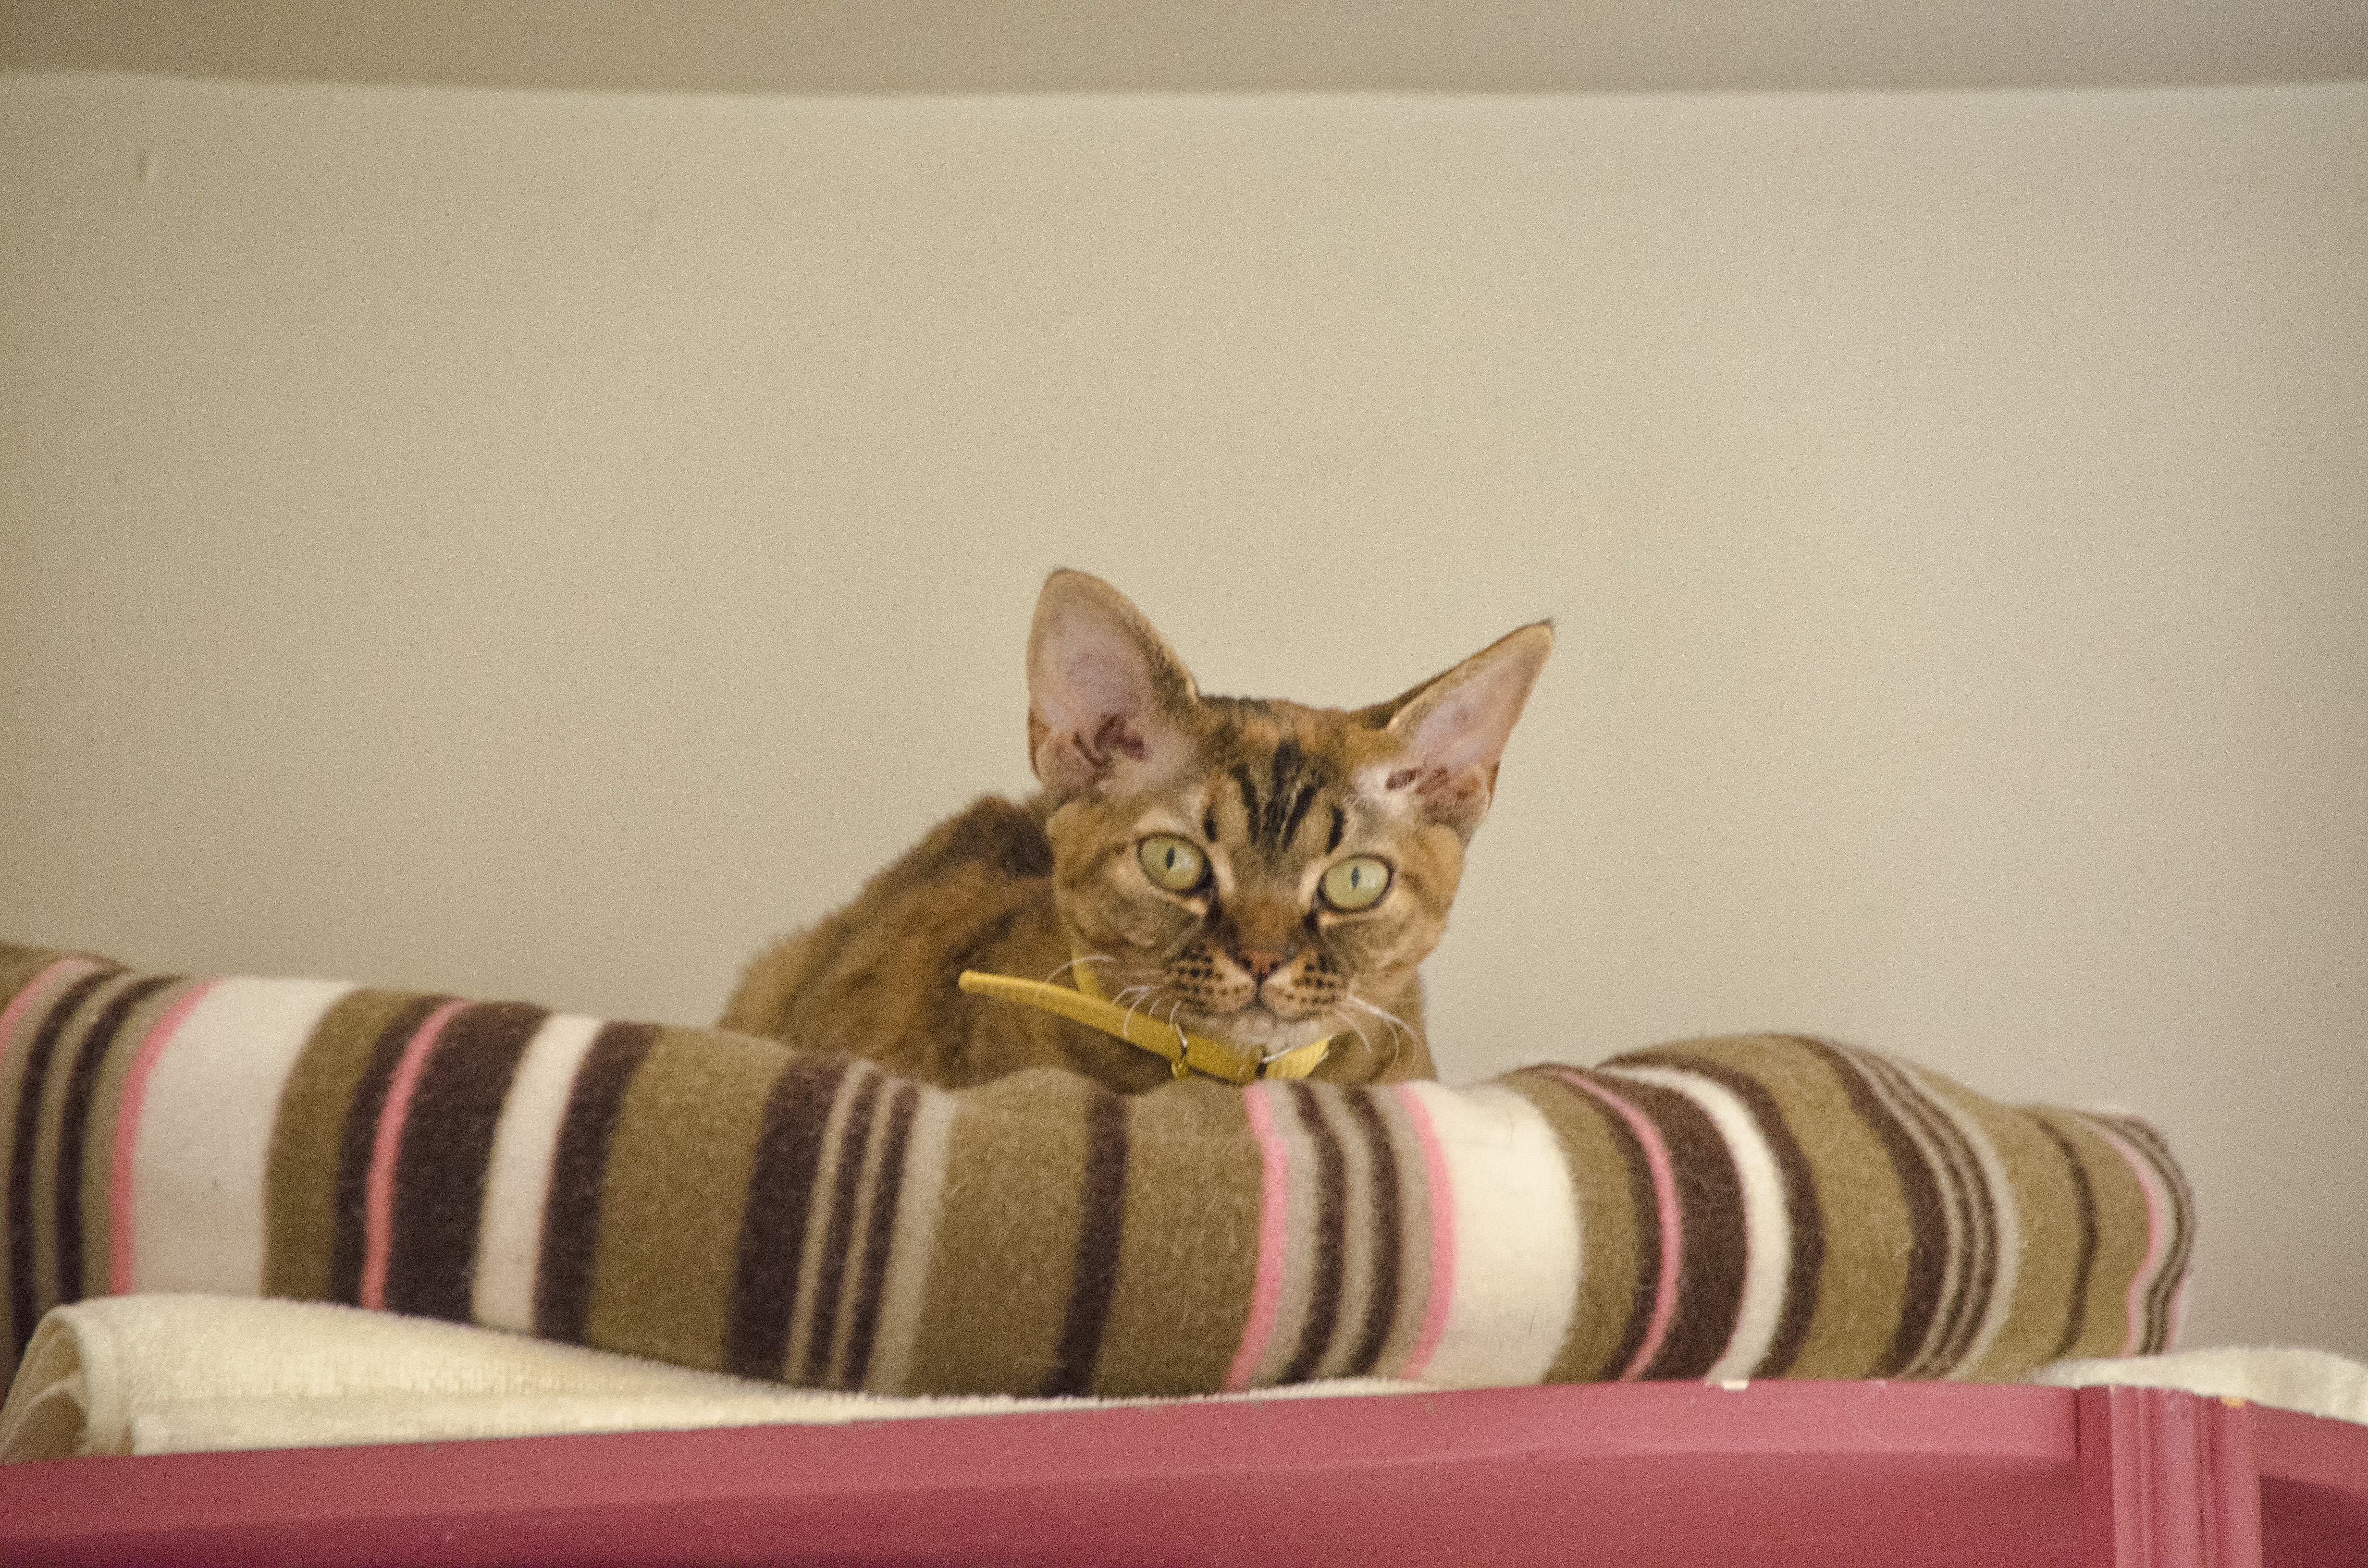
kitten, cat, mammal, canada, vertebrate, chat, quebec, sherbrooke, bengal, small to medium sized cats, cat like mammal